Governor General of Canada

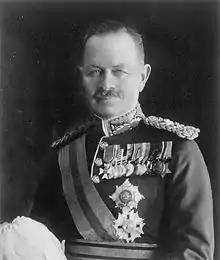
Viscount Byng of Vimy, who was involved in the King–Byng affair, a catalyst for change over the role of the governor general in the British Empire

With the signing of the Treaty of Paris in 1763, France relinquished most of its North American territories, including Canada, to Great Britain. King George III then issued in that same year a royal proclamation establishing, amongst other regulations, the Office of the Governor of Quebec to preside over the new Province of Quebec. Nova Scotia and New Brunswick remained completely separate colonies, each with their own governor, until the cabinet of William Pitt adopted in the 1780s the idea that they, along with Quebec and Prince Edward Island, should have as their respective governors a single individual styled as "governor-in-chief". The post was created in 1786, with Guy Carleton, 1st Baron Dorchester as its first occupant. However, the governor-in-chief directly governed only Quebec. It was not until the splitting in 1791 of the province of Quebec, to accommodate the influx of United Empire Loyalists fleeing the American revolutionary war, that the King's representative, with a change in title to "Governor General", directly governed Lower Canada, while the other three colonies were each administered by a lieutenant governor in his stead.